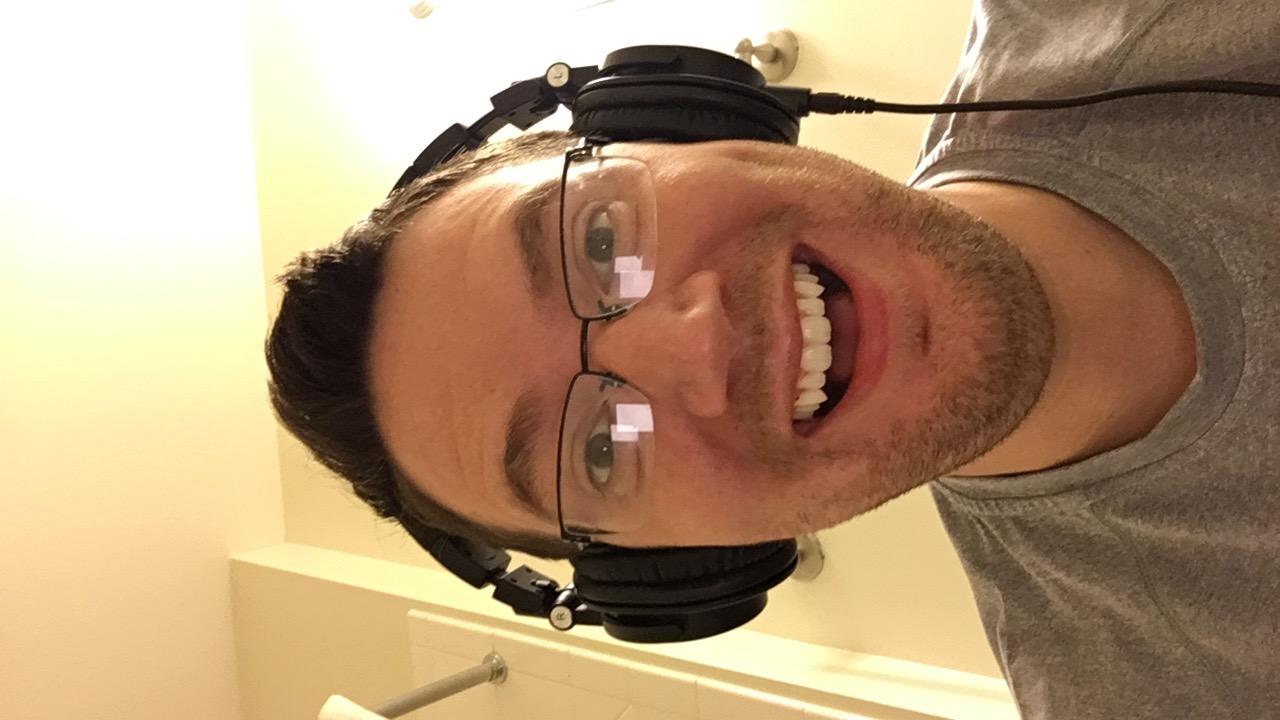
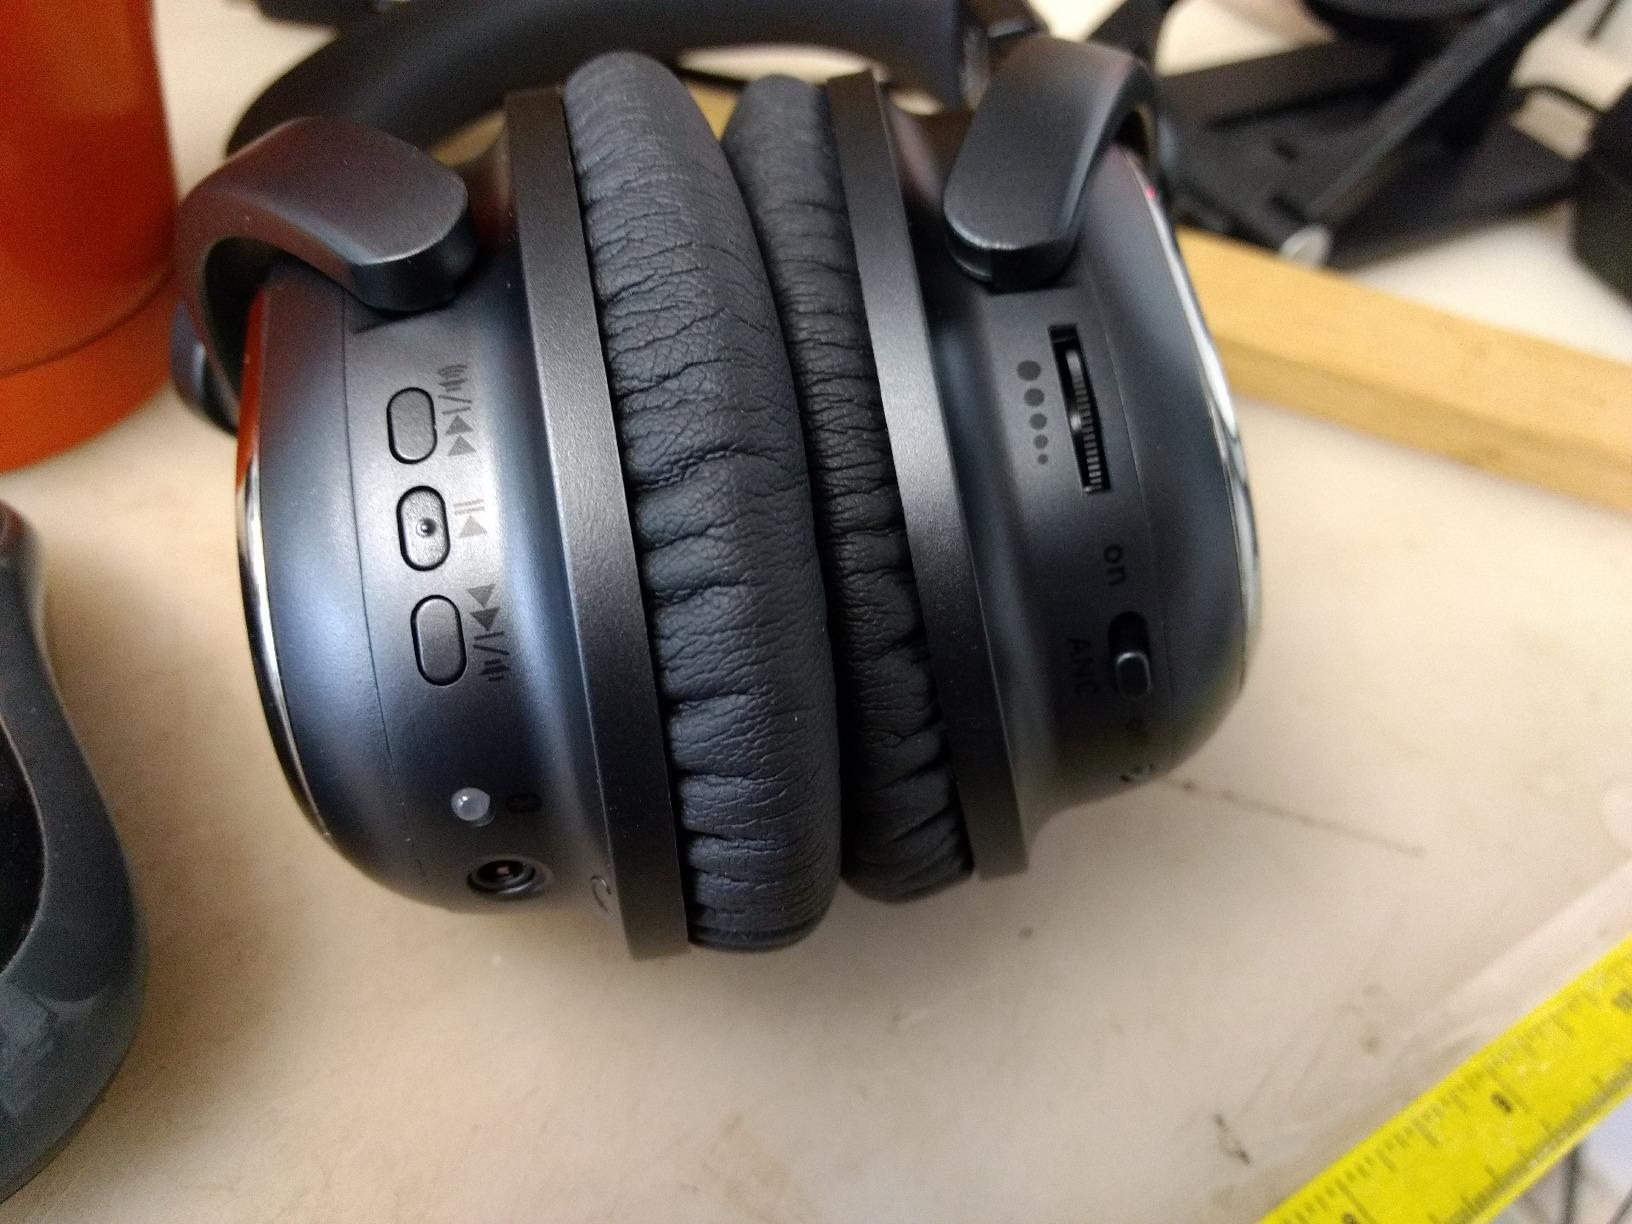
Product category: headphones
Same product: no